2011 Algerian Cup final

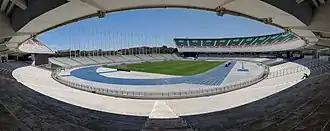
Stade du 5 Juillet hosted the match

The 2011 Algerian Cup Final was the final of the 47th edition of the Algerian Cup. The game was held on May 1, 2011 at the Stade 5 Juillet 1962 in Algiers between USM El Harrach and JS Kabylie. JS Kabylie won the game 1–0 with a goal from Farès Hamiti in the 13th minute of the game. It was JS Kabylie's fifth time winning the Algerian Cup.